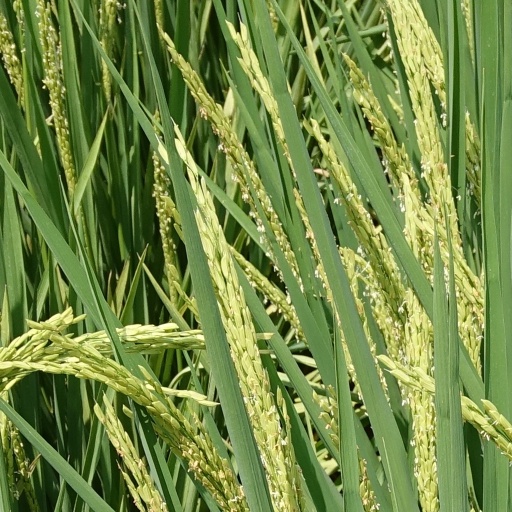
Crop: rice